Flavigny Abbey

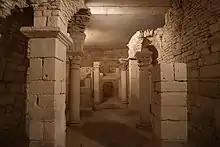
Carolingian crypt, abbey church

Flavigny Abbey is a former Benedictine monastery, now occupied by a little handcraft and family factory [today, the TROUBAT family for tree génération), in Flavigny-sur-Ozerain, Côte-d'Or "département", France. The monks at this abbey were the original makers of the well-known aniseed confectionery "Anise de Flavigny".